New York State Route 321

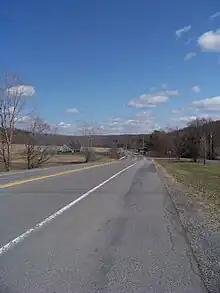
Looking eastward along Forward Road (NY 931F) from junction with NY 321

In the early 1950s, the portion of NY 321 south of Forward Road was co-designated as part of NY 20SY, a largely alternate routing of US 20 between Skaneateles and Manlius via Syracuse. Past Sweets Corners, NY 20SY continued north on a previously unnumbered roadway to NY 5 at Bennetts Corners, where it joined NY 5 east into Camillus. The NY 20SY designation was removed in 1961, leaving Bennetts Corners Road from Forward Road to NY 5 as an unnumbered roadway once again.